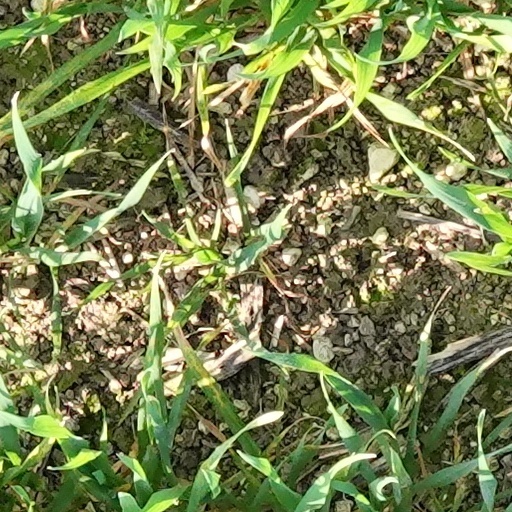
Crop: wheat